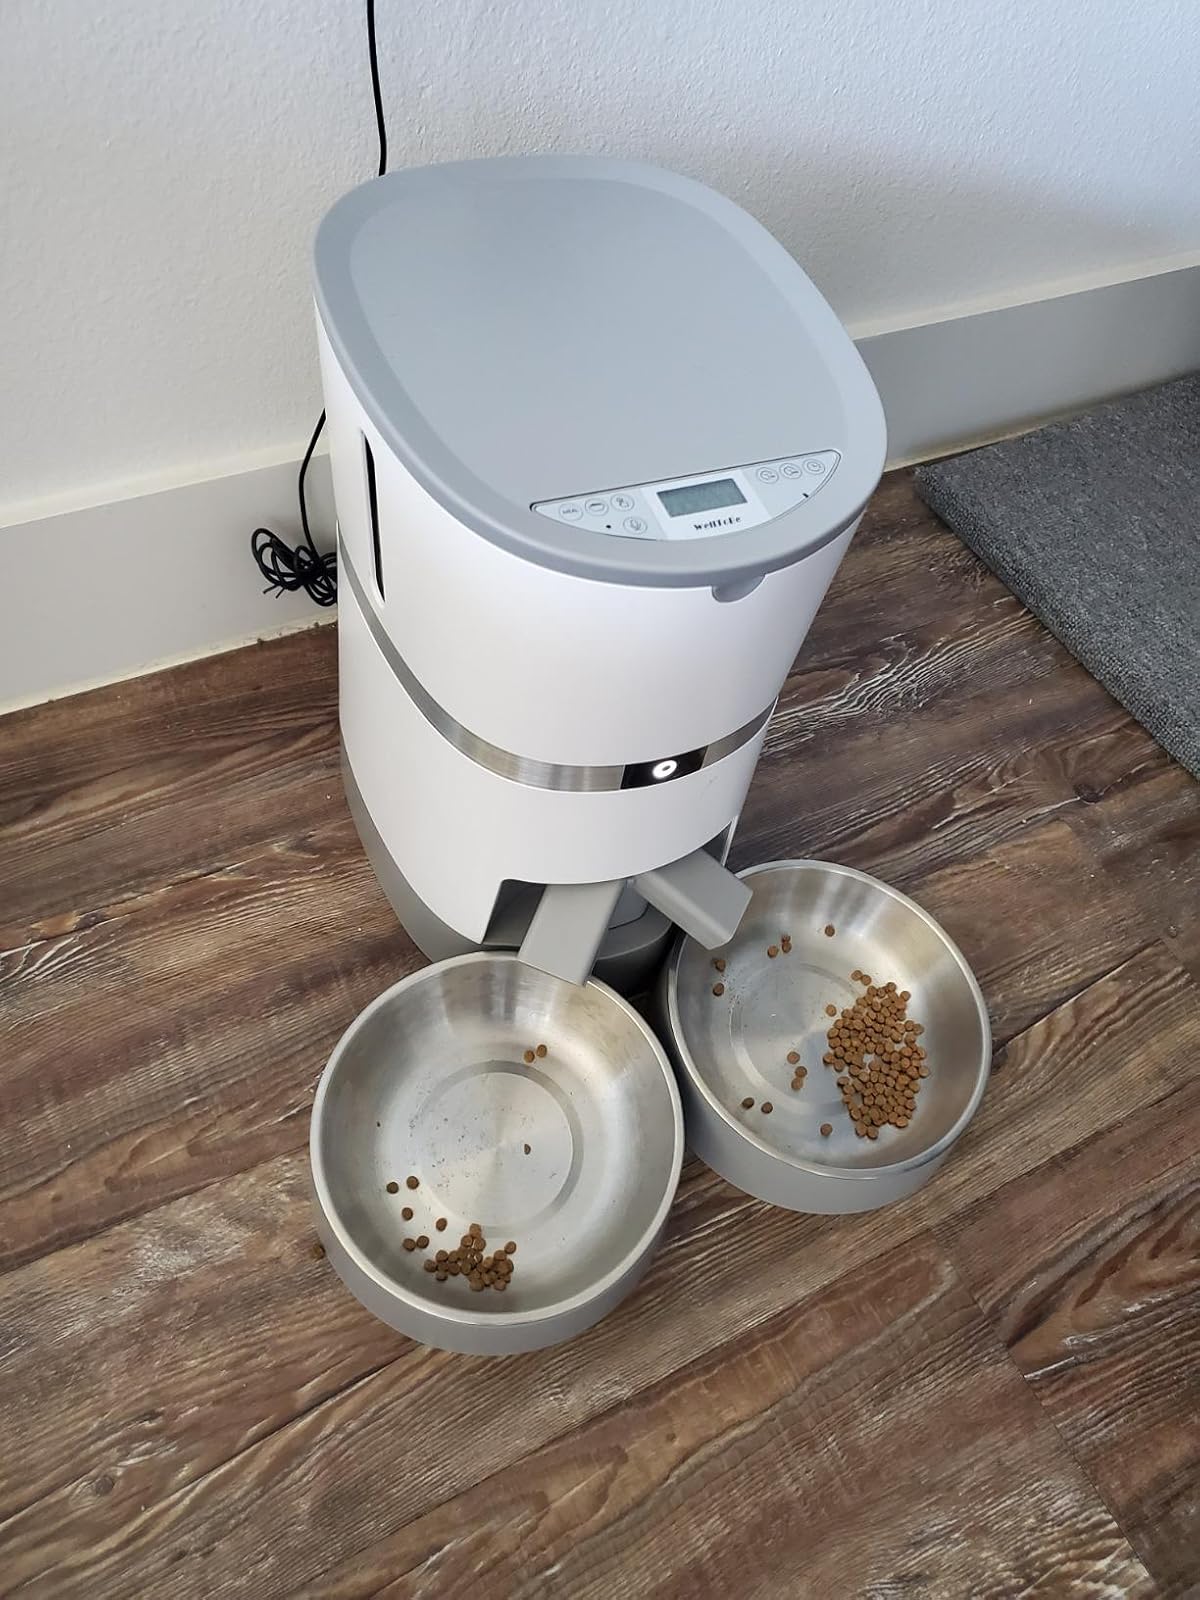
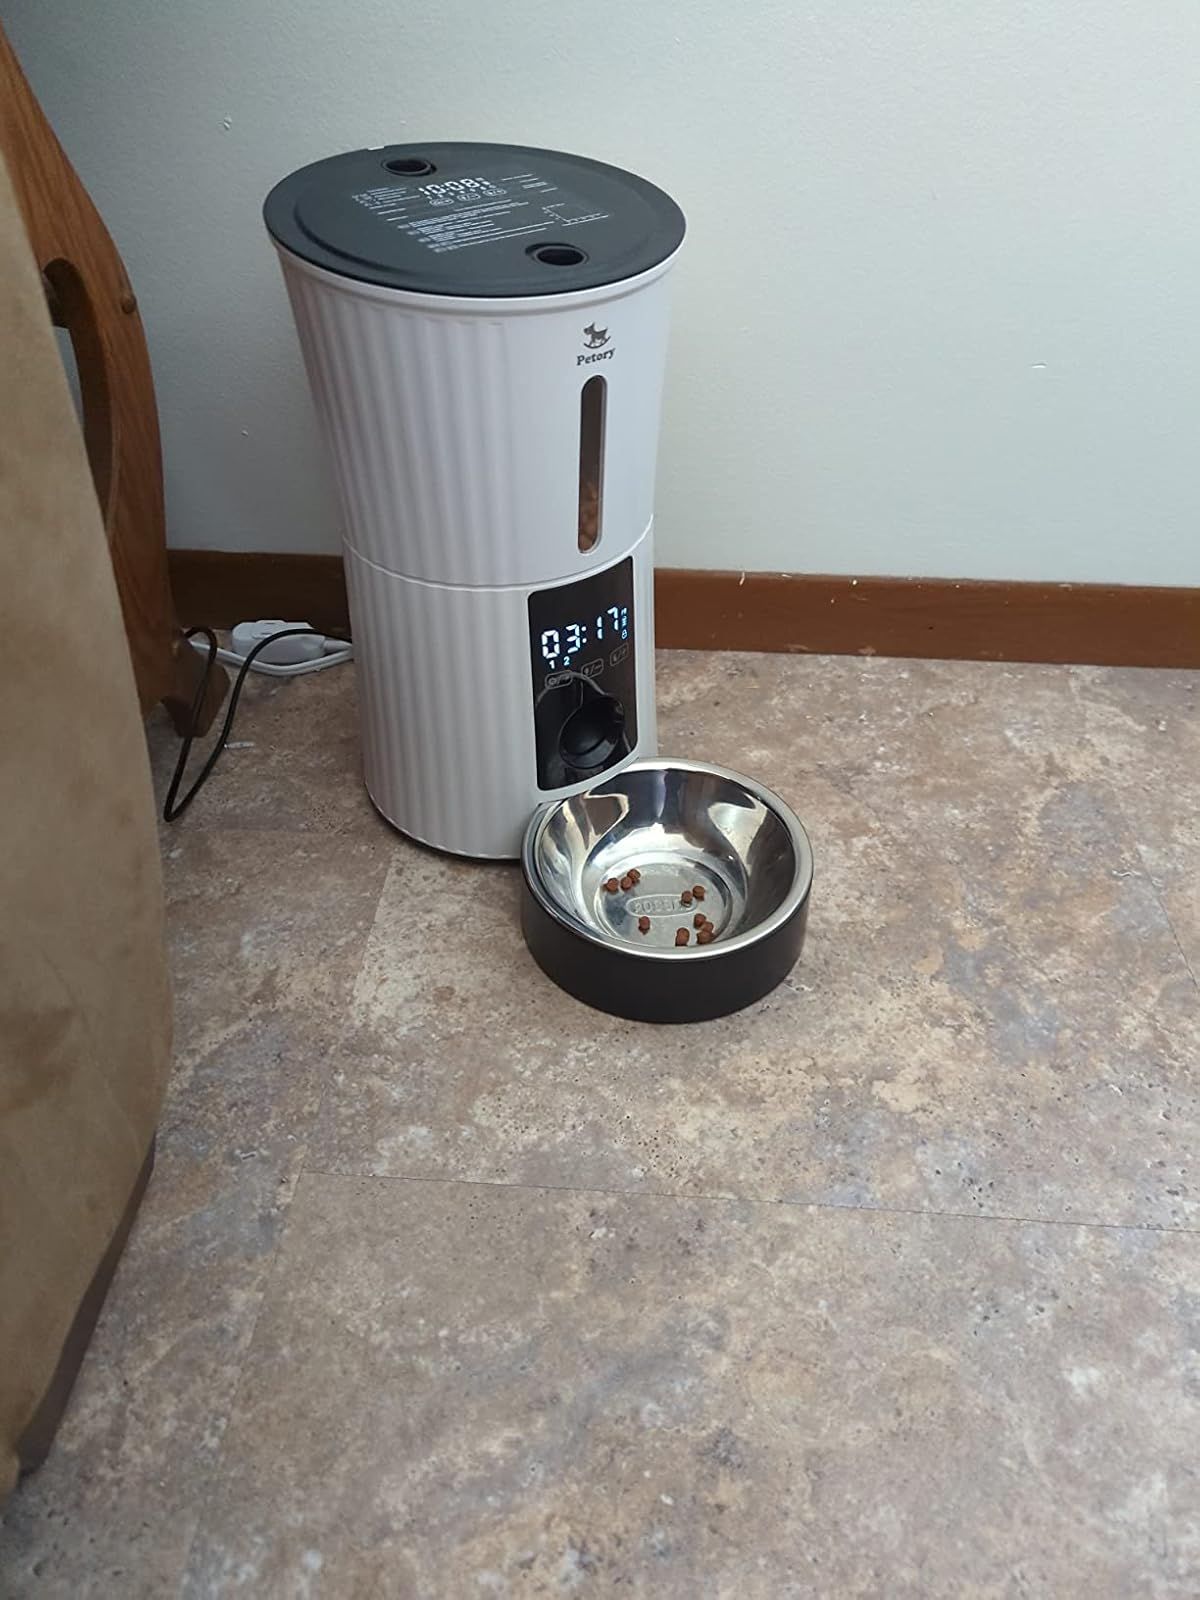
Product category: items_feeder
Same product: no